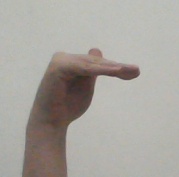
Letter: khaa